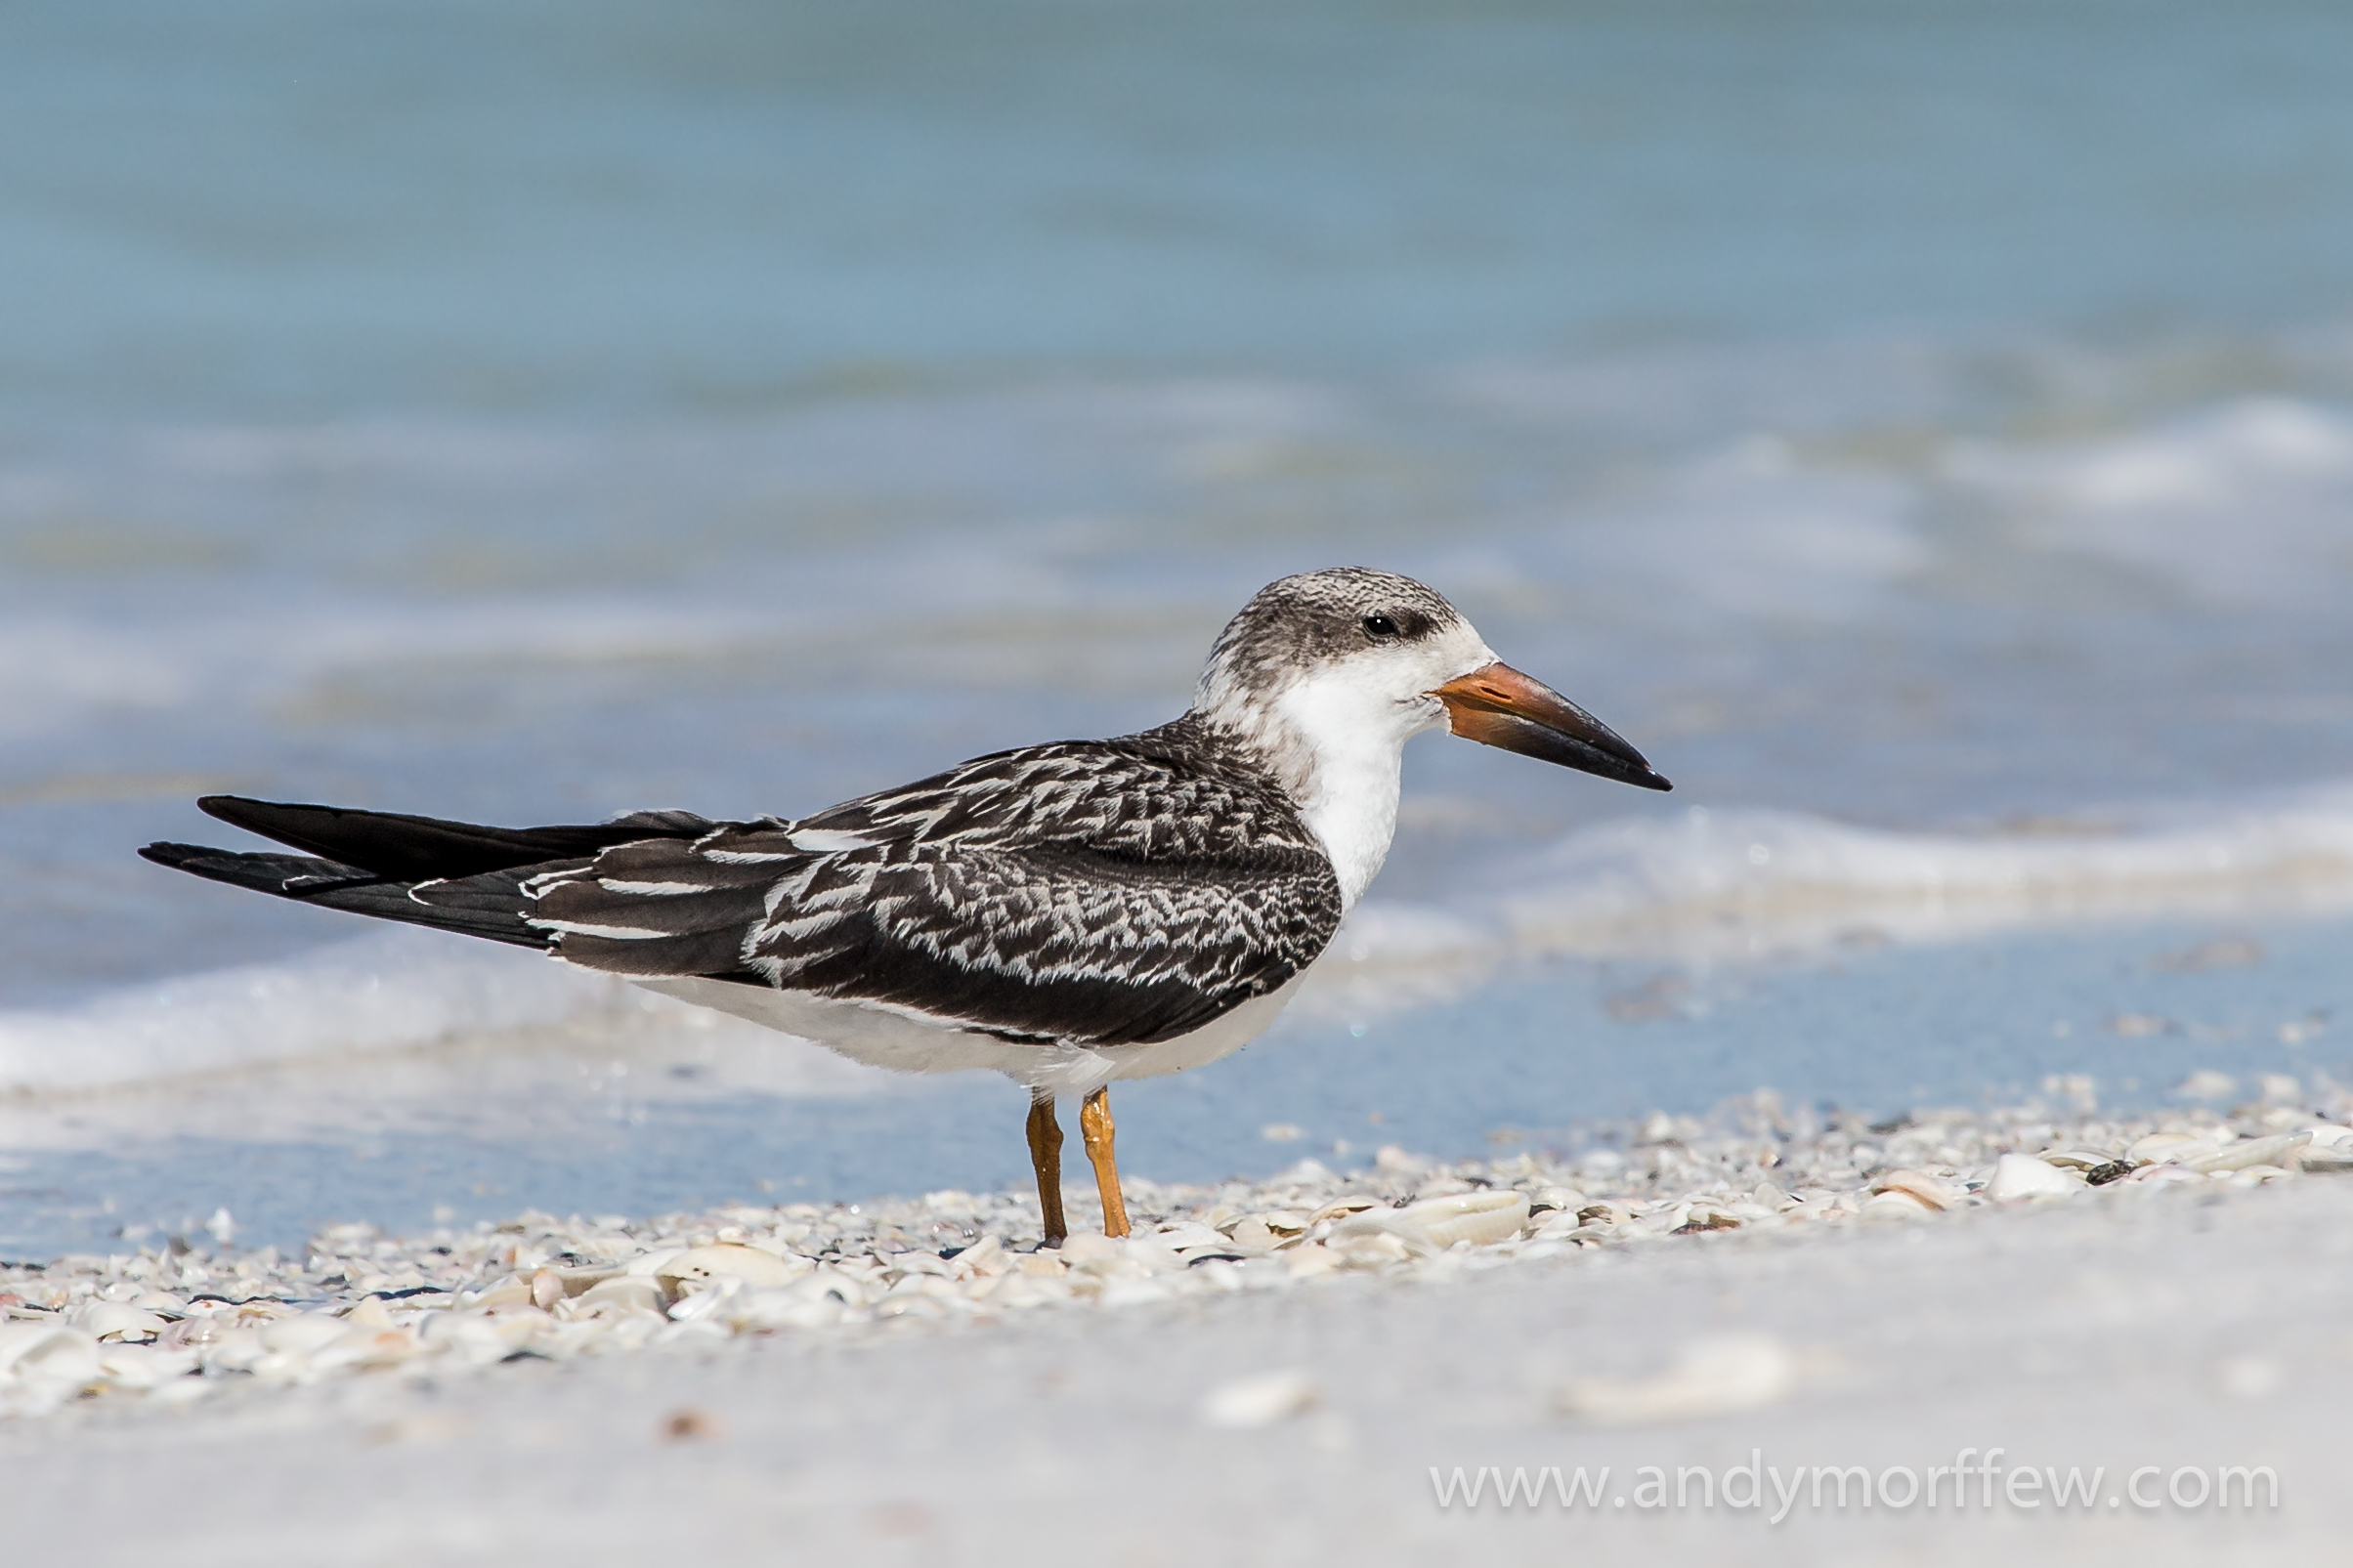
bird, wing, seabird, wildlife, gull, beak, fauna, vertebrate, florida, shorebird, sandpiper, juvenile, andymorffew, morffew, marcoisland, tigertailbeach, blackskimmer, redshank, charadriiformes, european herring gull, great black backed gull, cinclidae, calidrid, red backed sandpiper